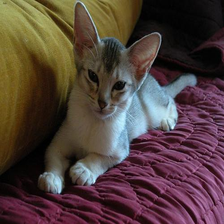
Species: cat
Breed: Abyssinian